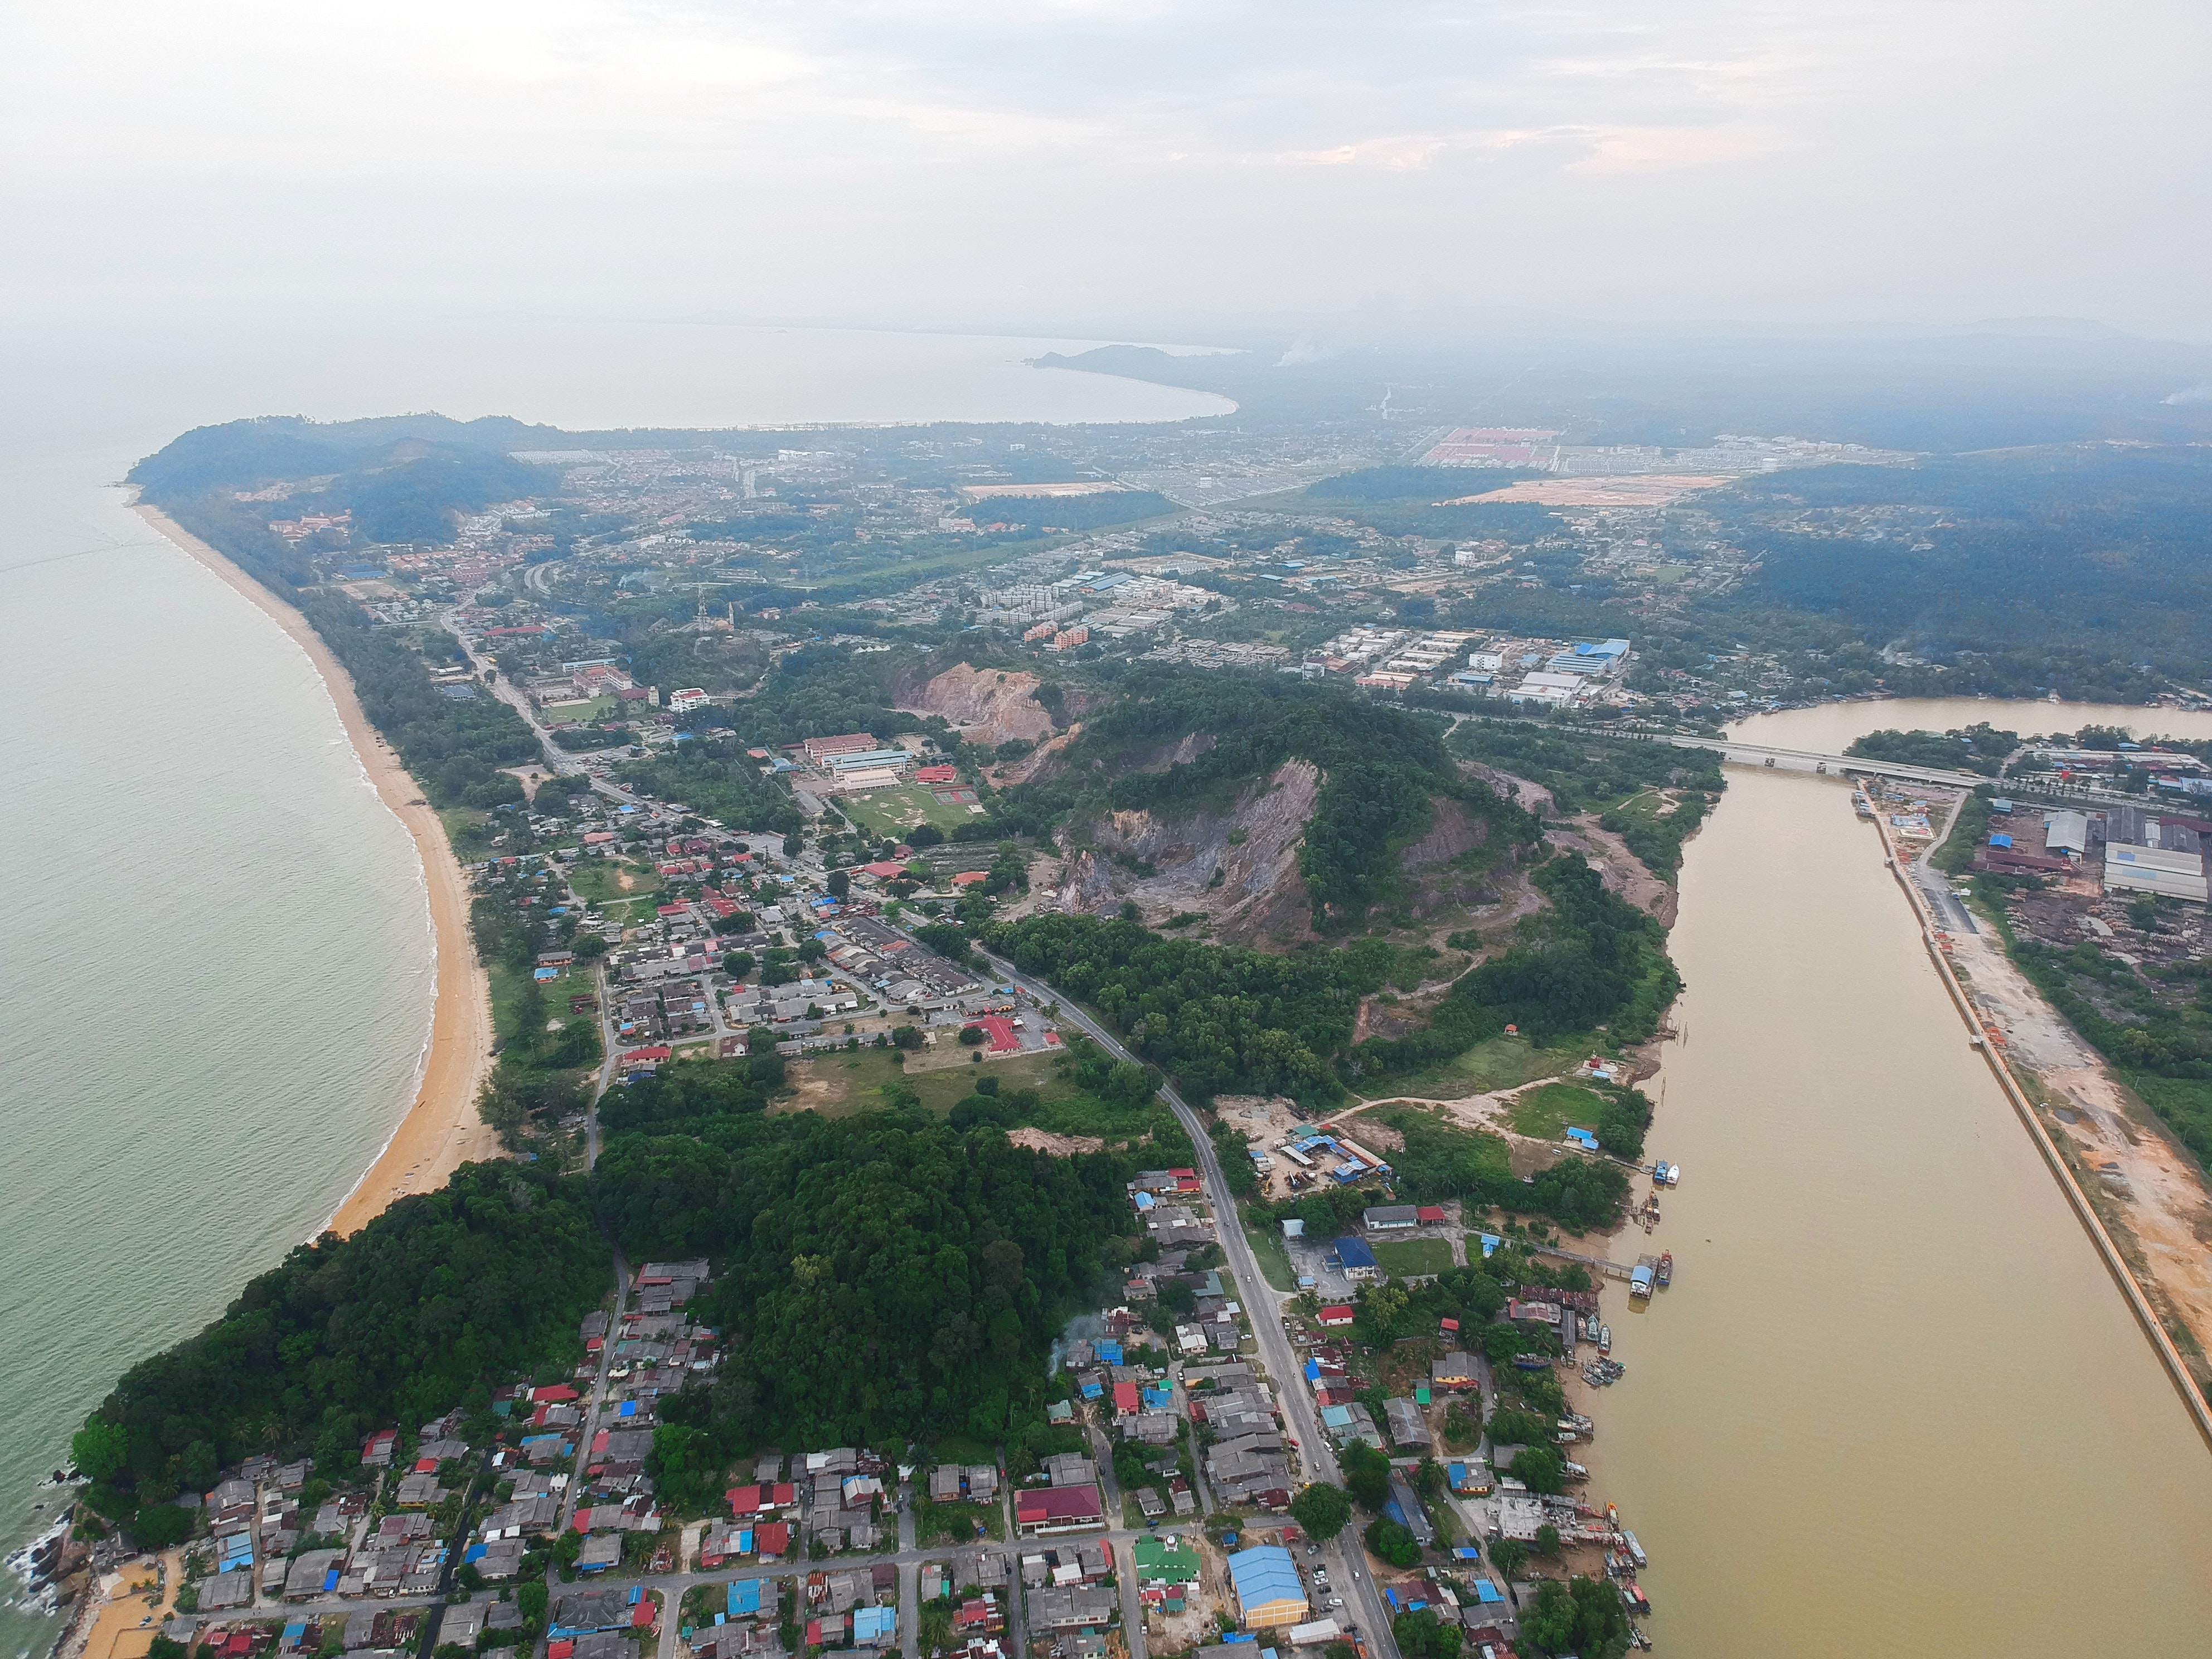
aerial photography, bird's eye view, metropolitan area, urban area, waterway, sky, water resources, river, city, landscape, photography, urban design, residential area, suburb, coast, tree, metropolis, coastal and oceanic landforms, channel, architecture, road, tourism, sea, bay, estuary, levee, vacation, world, inlet, cityscape, river island